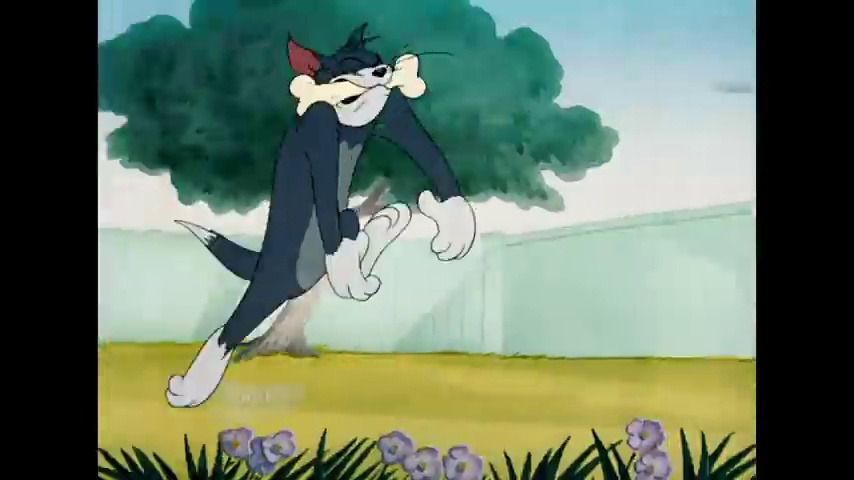
Portrait style: Cartoon Portrait